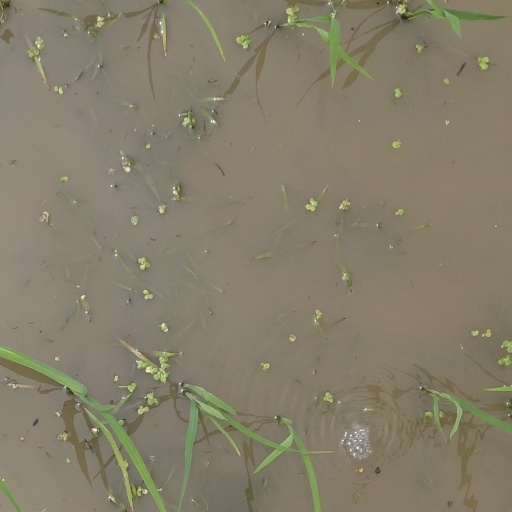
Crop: rice